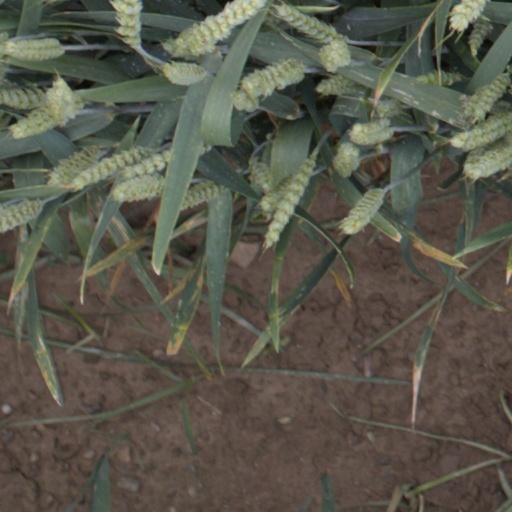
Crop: wheat